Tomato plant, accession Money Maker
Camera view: vertical (180 deg); turntable rotation: 90 degrees
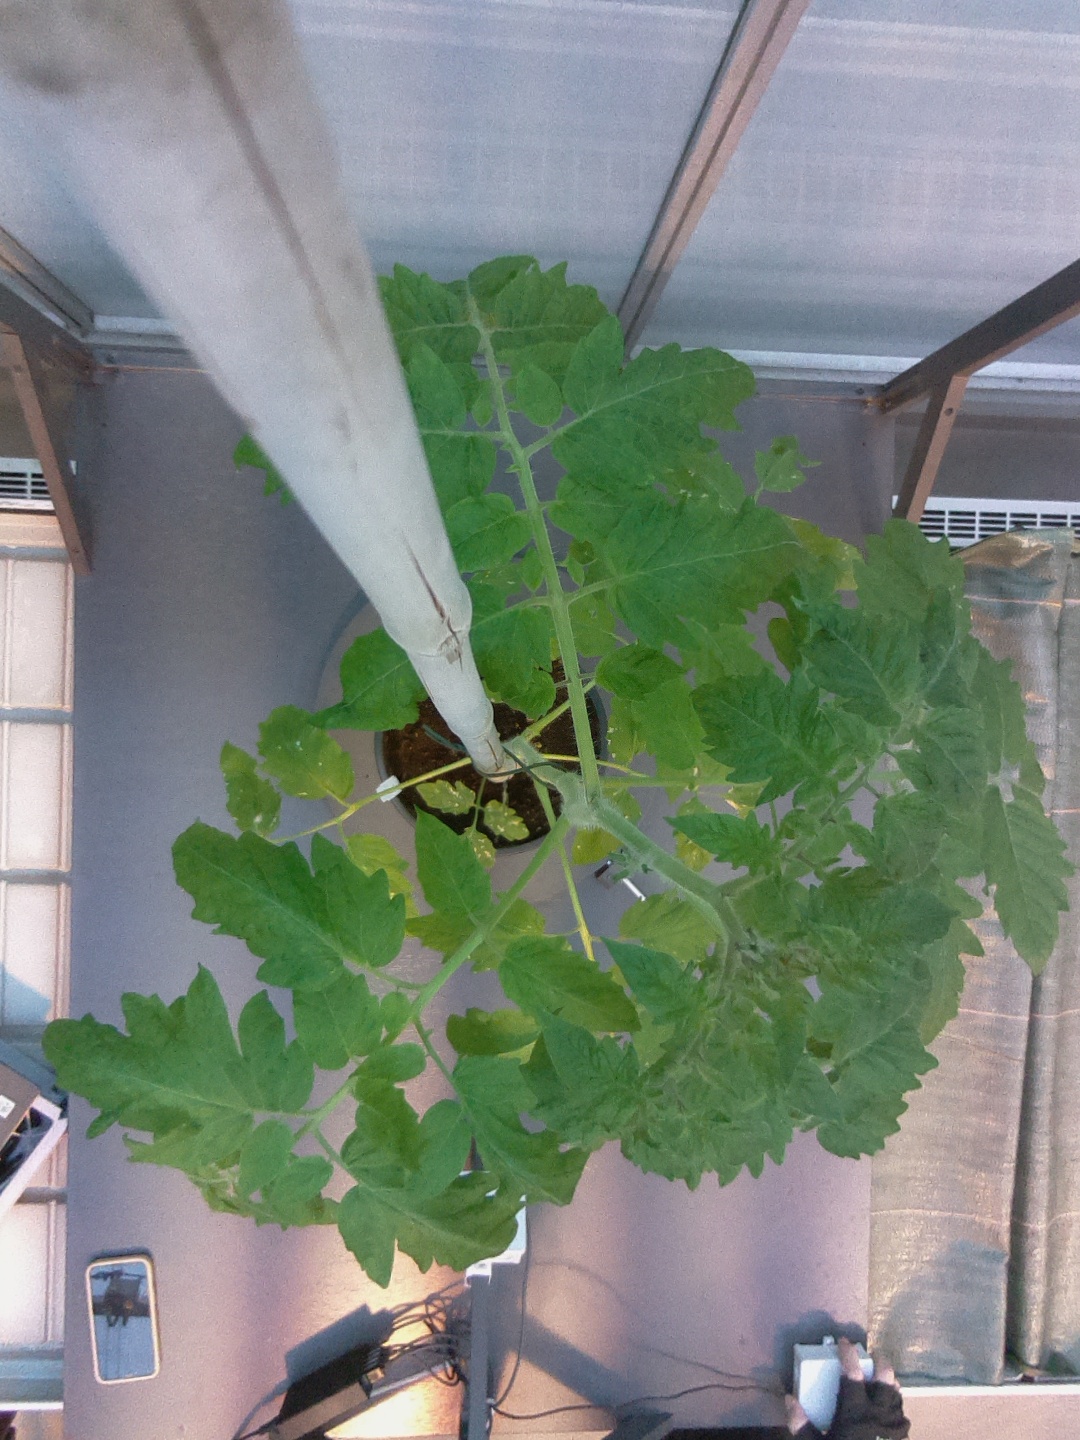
BBCH growth stage 54: 4 inflorescences visible